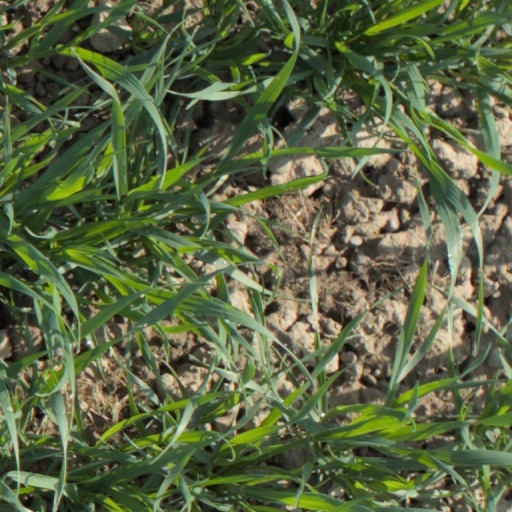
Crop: wheat